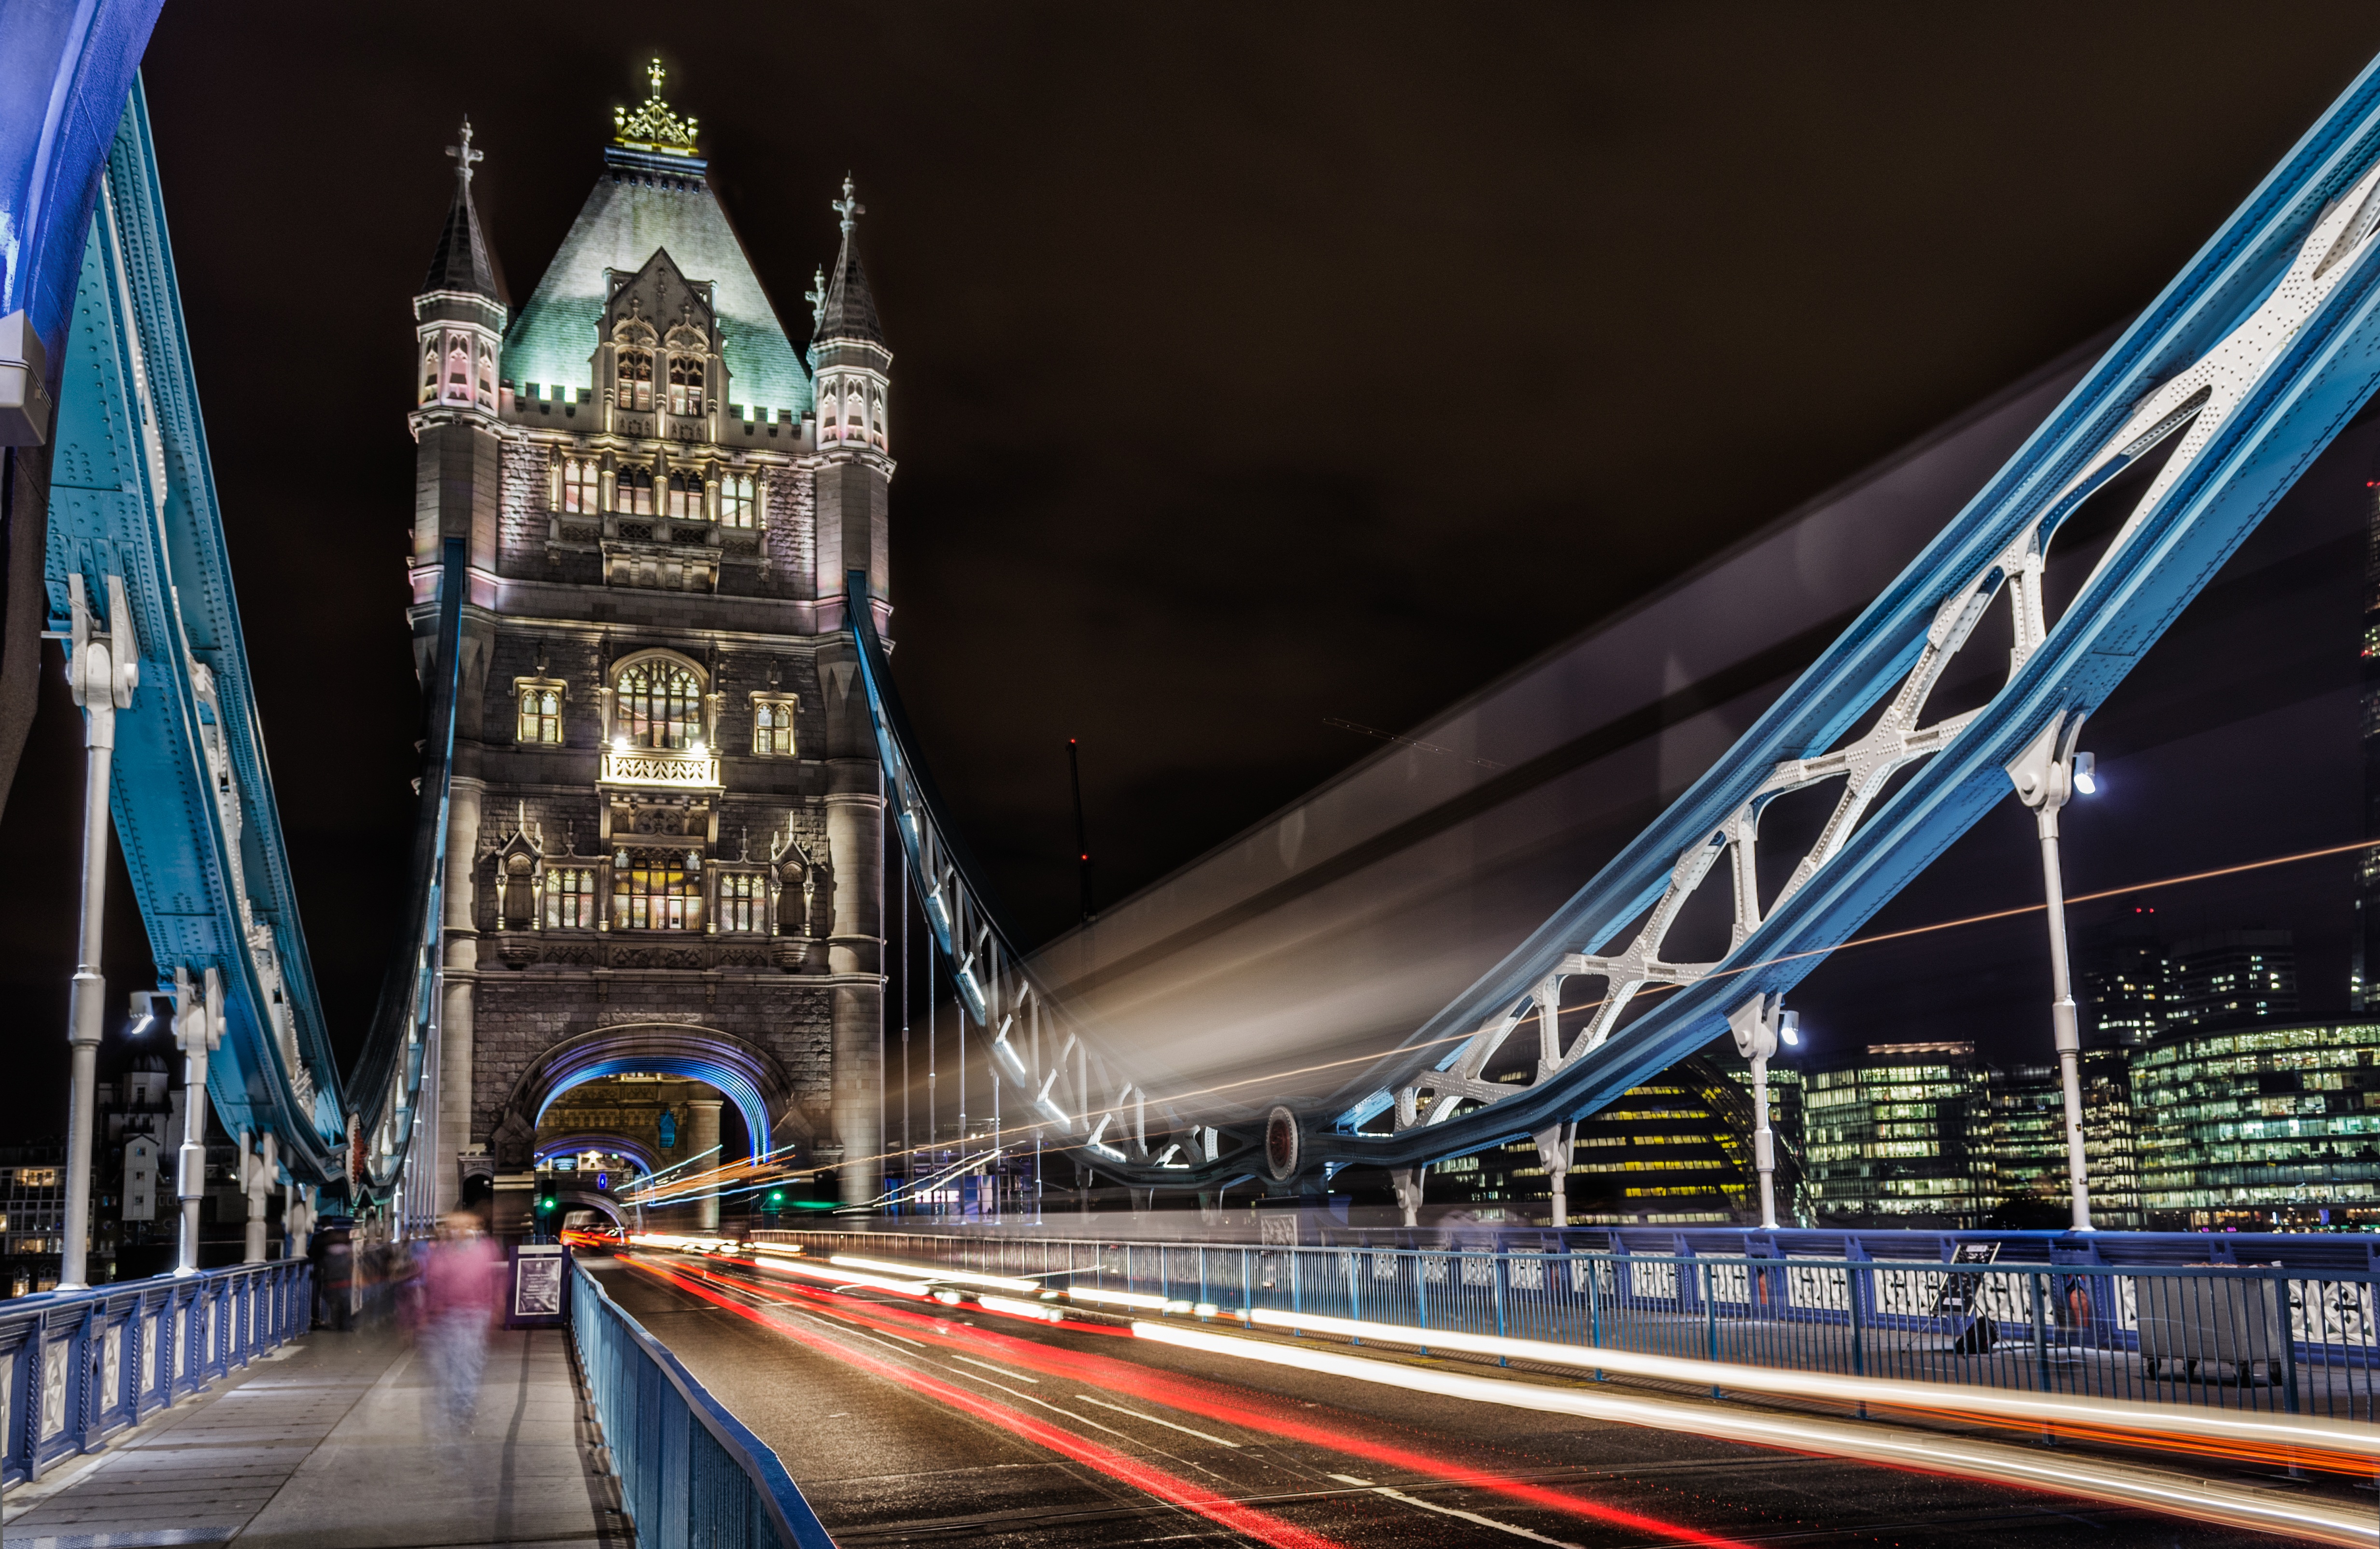
bridge, night, skyscraper, cityscape, transport, evening, landmark, public transport, metropolis, urban area, metropolitan area